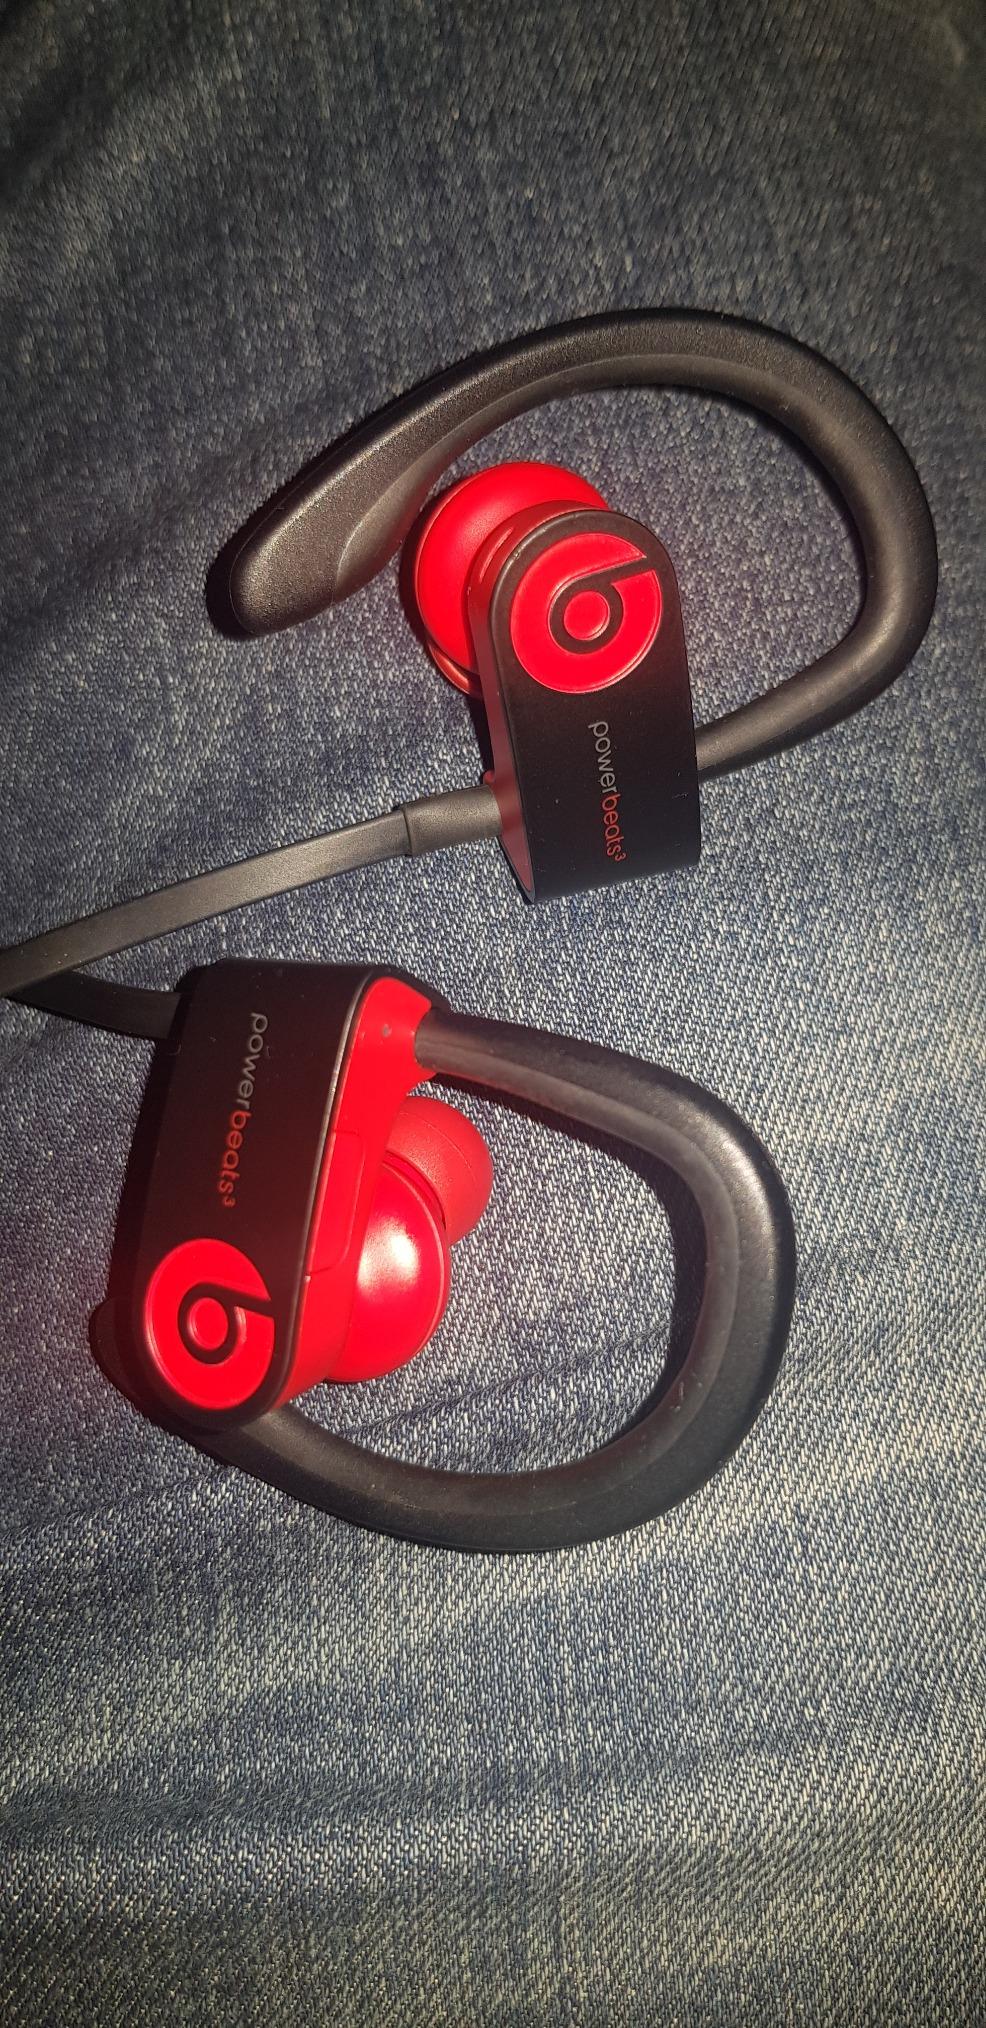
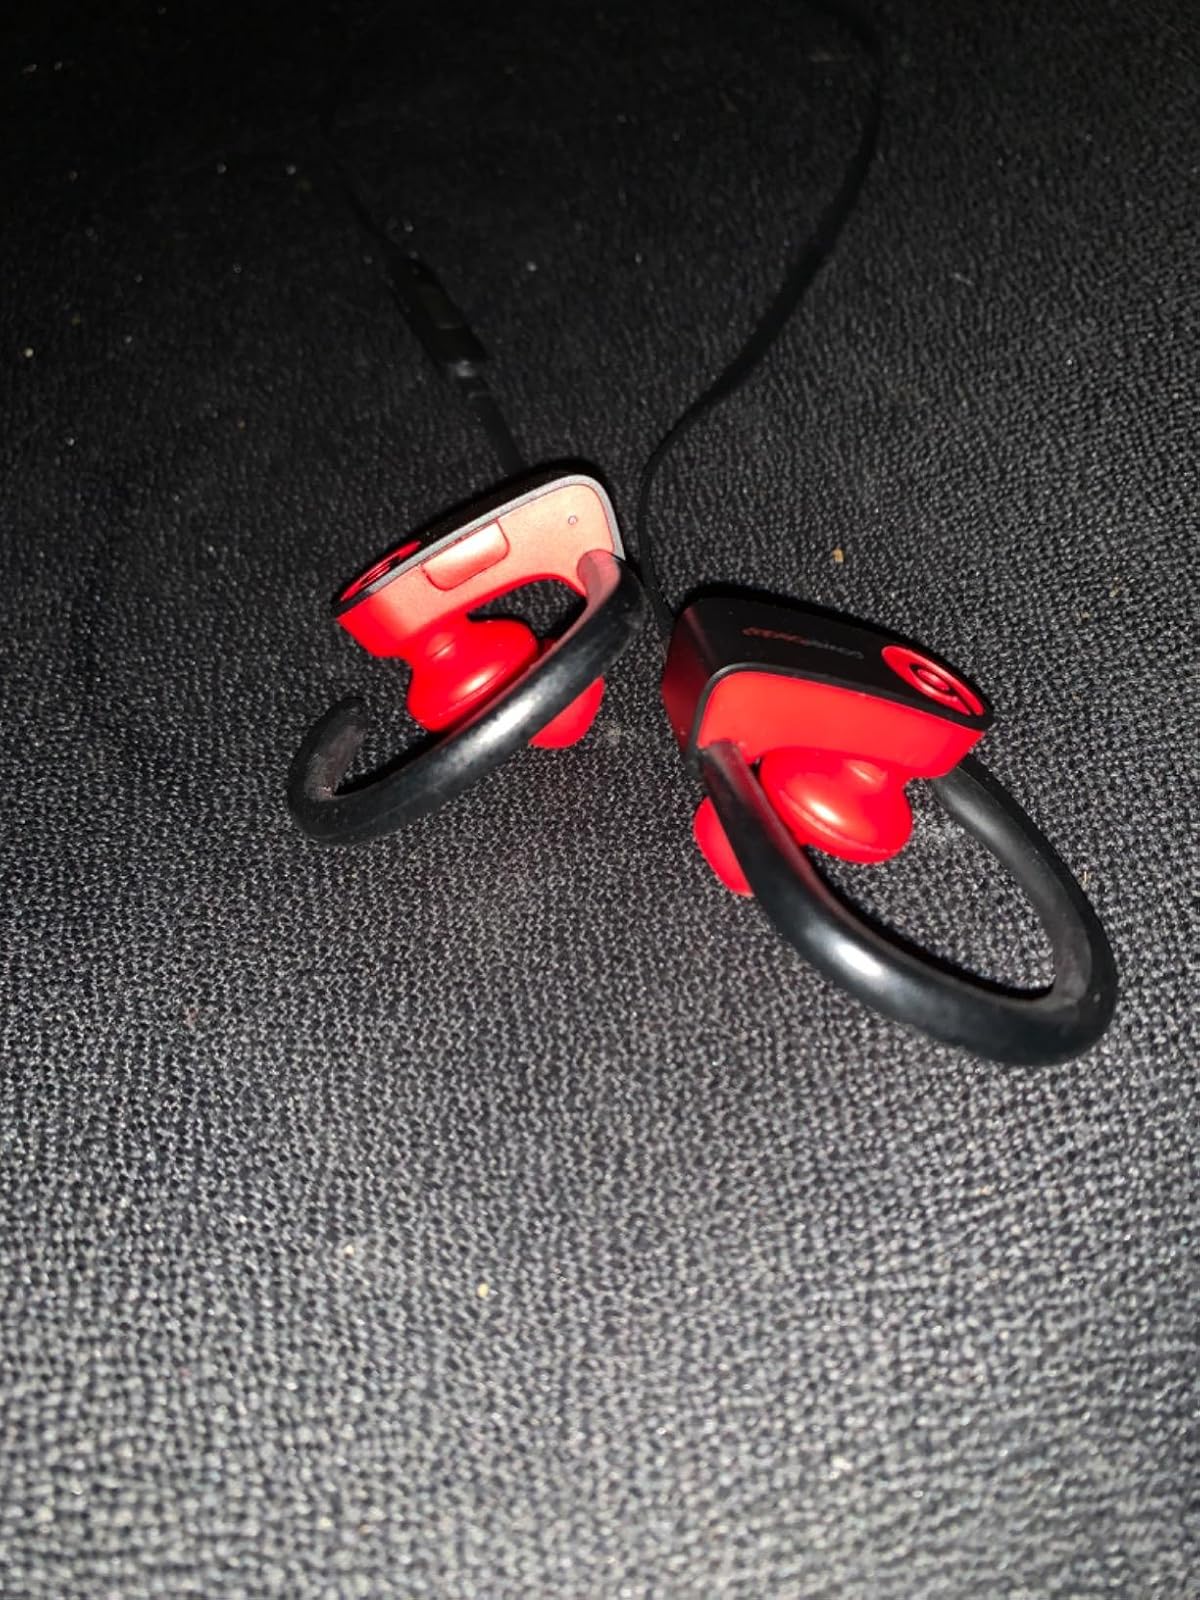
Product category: earbuds
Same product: yes